Beryl Howell

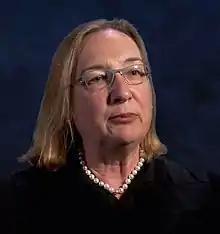
Howell in 2018

Beryl Alaine Howell (born December 3, 1956) is an American attorney and jurist who serves as a senior United States district judge of the U.S. District Court for the District of Columbia. She was appointed to the District of Columbia federal court in 2010 by President Barack Obama, and she served as its chief judge from 2016 to 2023. As chief judge, she supervised federal grand juries in the district, including for the Mueller special counsel investigation into Russian interference in the 2016 United States elections and investigations into attempts to overturn the 2020 United States presidential election.